Beauty of the Night

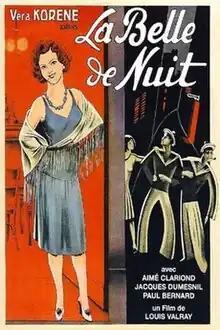

Beauty of the Night (French: La belle de nuit) is a 1934 French drama film directed by Louis Valray and starring Véra Korène, Aimé Clariond and Paul Bernard. It is based on a 1932 play of the same title by Pierre Wolff. The film's sets were designed by the art director Jean Lafitte.